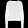
Label: Pullover